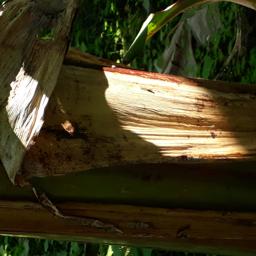
Label: BACTERIAL SOFT ROT